Government of Macedonia (ancient kingdom)

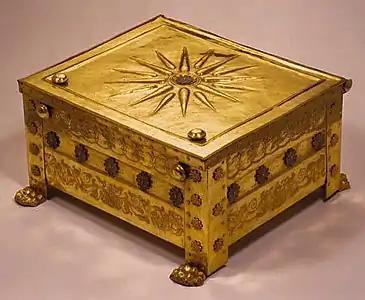
The Vergina Sun, the 16-ray star covering the royal burial larnax of Philip II of Macedon, discovered in the tomb of Vergina, formerly ancient Aigai

At the head of Macedonia's government was the king. From at least the reign of Philip II the king was assisted by the royal pages, bodyguards, companions, friends, an assembly that included members of the military, and magistrates during the Hellenistic period. Evidence is lacking for the extent to which each of these groups shared authority with the king or if their existence had a basis in a formal constitutional framework. Before the reign of Philip II, the only institution supported by textual evidence is the monarchy. In 1931, Friedrich Granier was the first to propose that by the time of Philip II's reign, Macedonia had a constitutional government with laws that delegated rights and customary privileges to certain groups, especially to its citizen soldiers, although the majority of evidence for the army's alleged right to appoint a new king and judge cases of treason stems from the reign of Alexander the Great. Pietro De Francisci refuted these ideas and advanced the theory that the Macedonian government was an autocracy ruled by the whim of the monarch, although this issue of kingship and governance is still unresolved in academia.